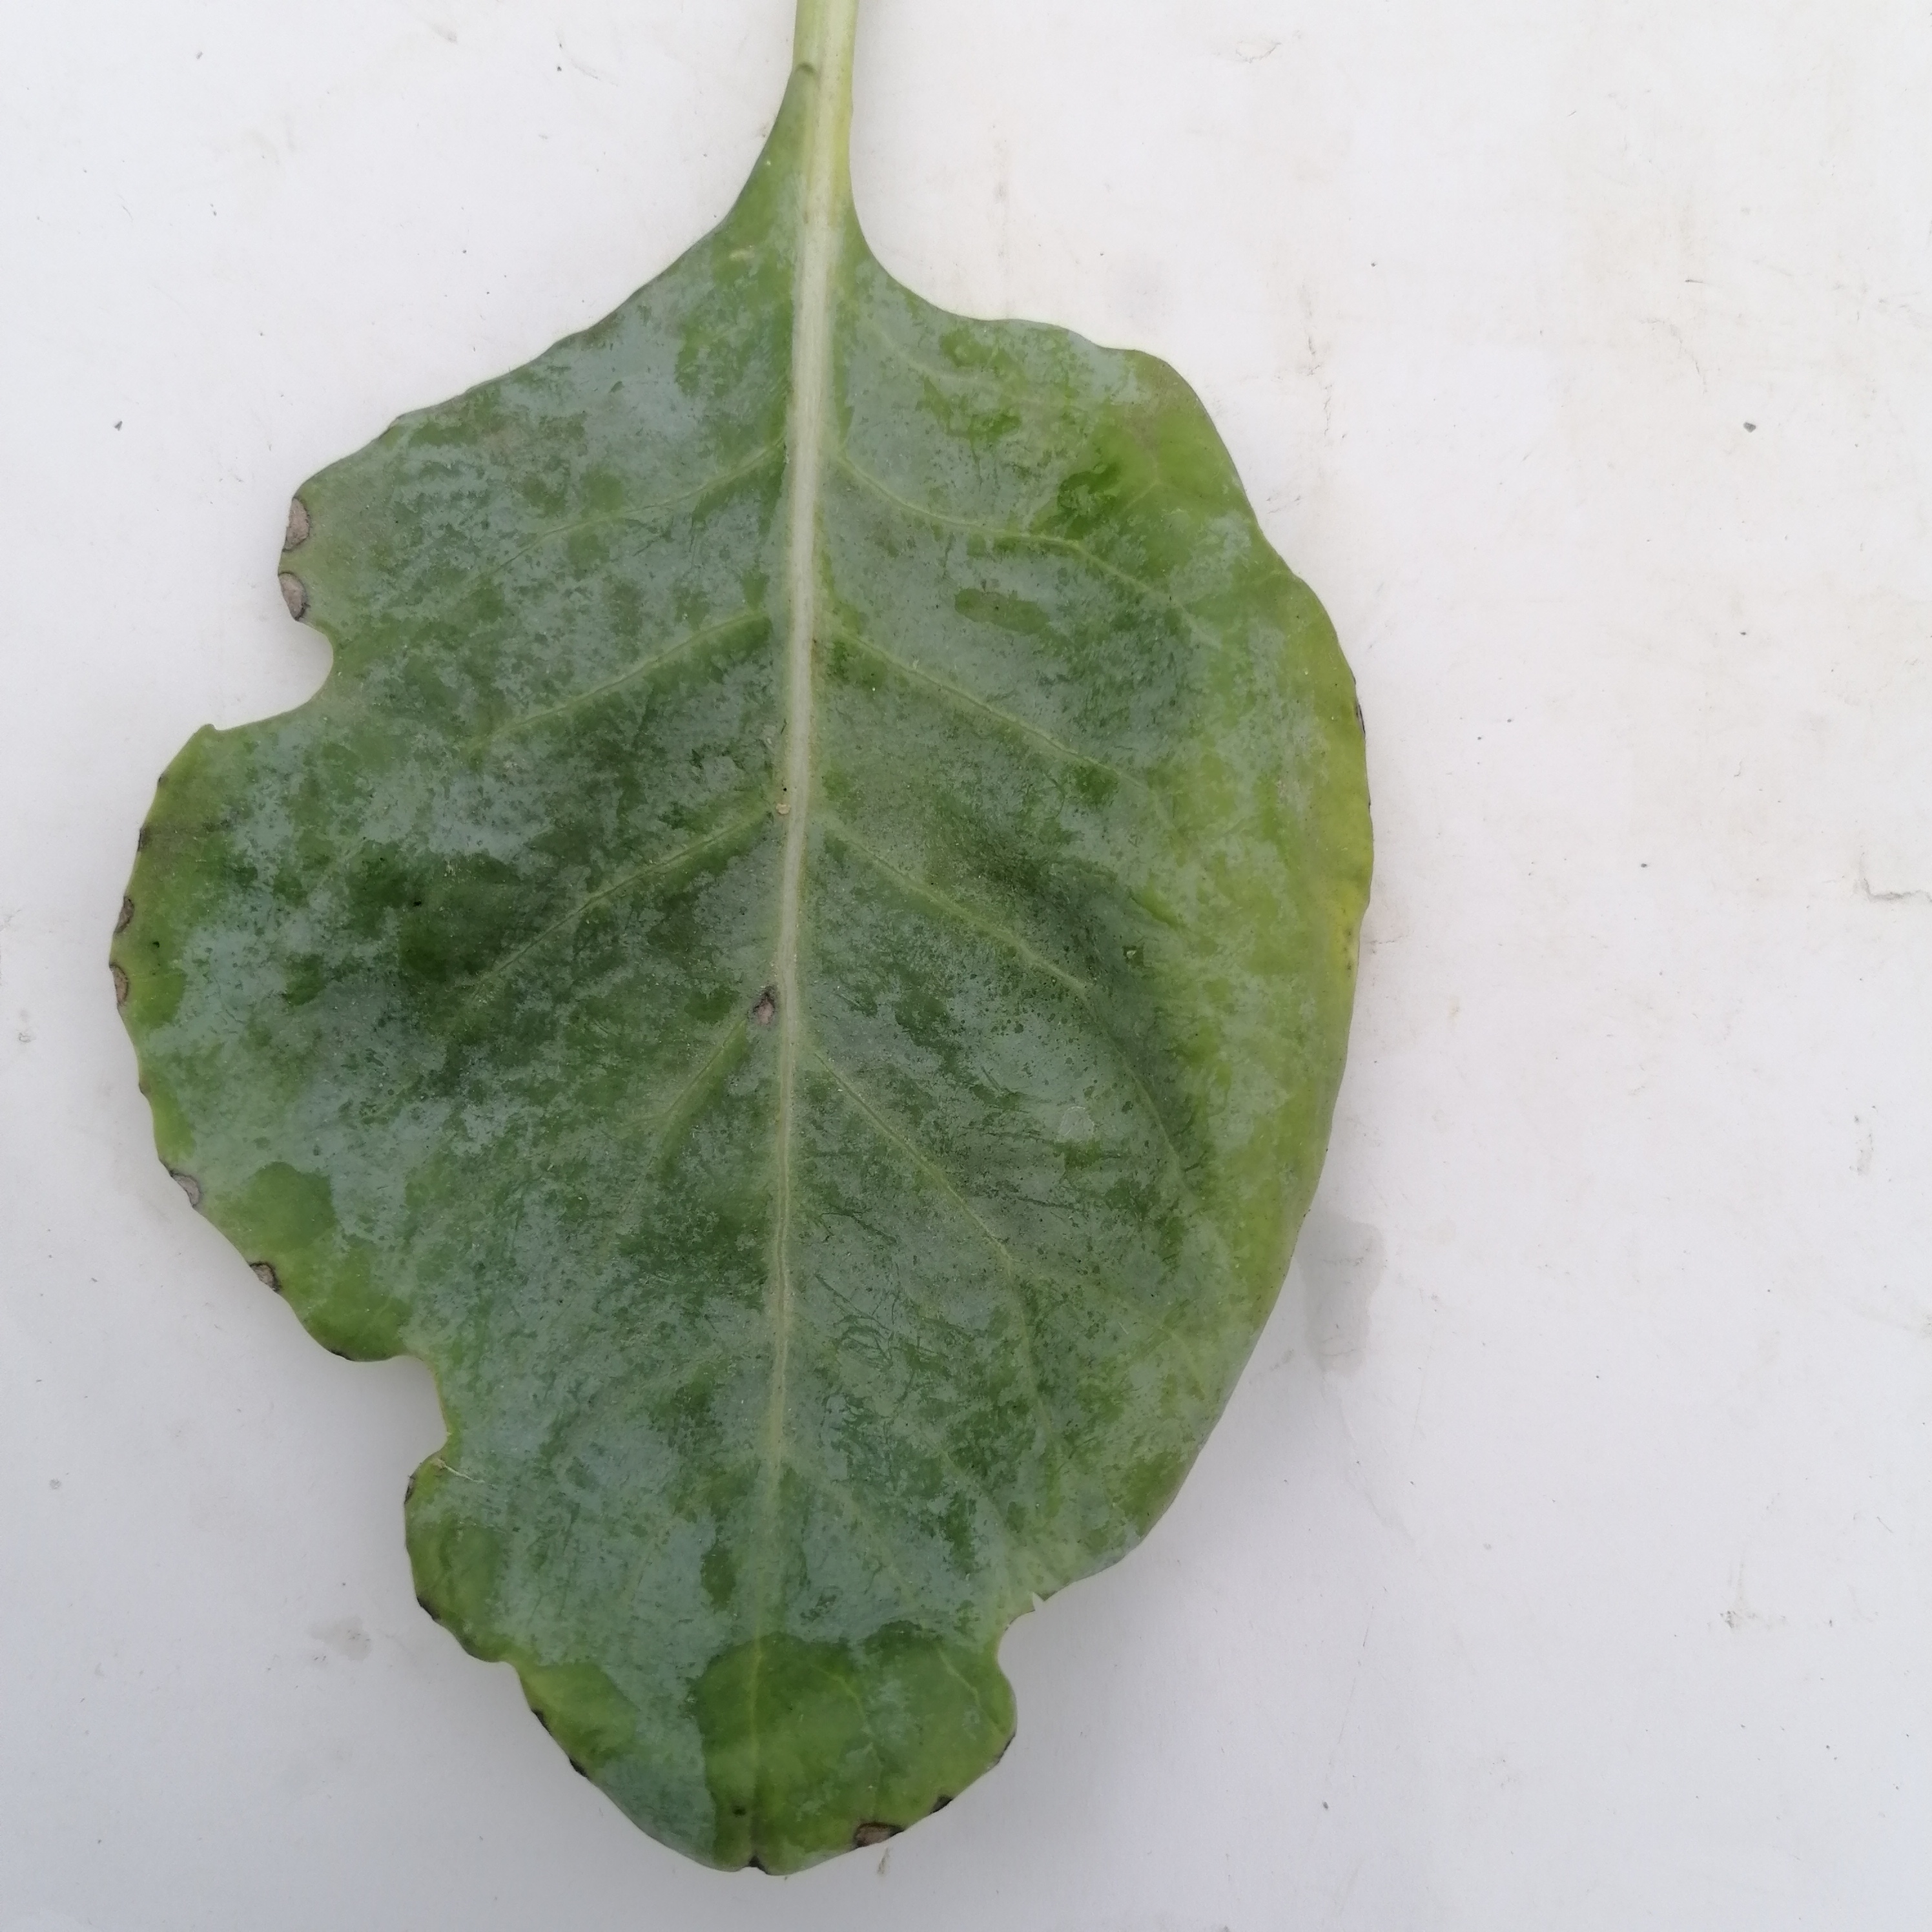
Label: Black Rot